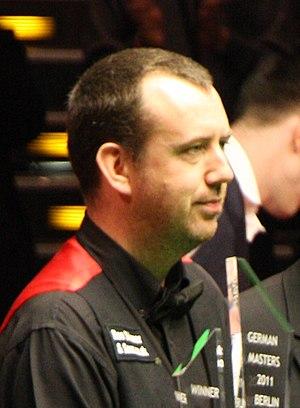
Le championnat du monde de snooker 2003 a lieu du 19 avril au 5 mai 2003 au Crucible Theatre de Sheffield en Angleterre.
Le championnat du monde de snooker 2000 a lieu du 15 avril au 1ᵉʳ mai 2000 au Crucible Theatre de Sheffield en Angleterre.
Le Championnat du monde de snooker 2018 est un tournoi de snooker professionnel qui prend place du 21 avril 2018 au 7 mai 2018 au Crucible Theatre de Sheffield. Ce tournoi est le dernier événement majeur de la saison 2017-2018 de snooker.